William Pope McArthur

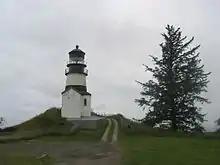
Cape Disappointment Lighthouse

On October 27, 1848, A. D. Bache, Superintendent of the United States Coast Survey, instructed McArthur to go to San Francisco, California, to begin "the survey of the Western Coast of the United States."